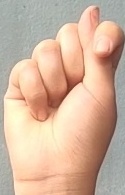
ASL sign: T